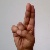
The image shows a hand gesture representing the letter 'U' in Indian Sign Language.